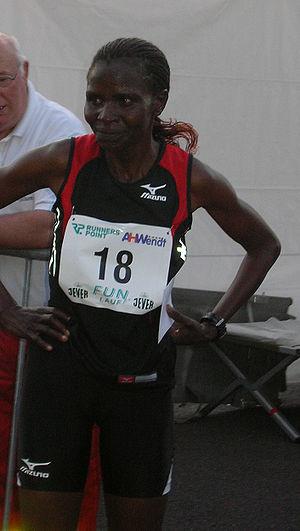
Joyce Chepchumba est une athlète kényane spécialiste du marathon.